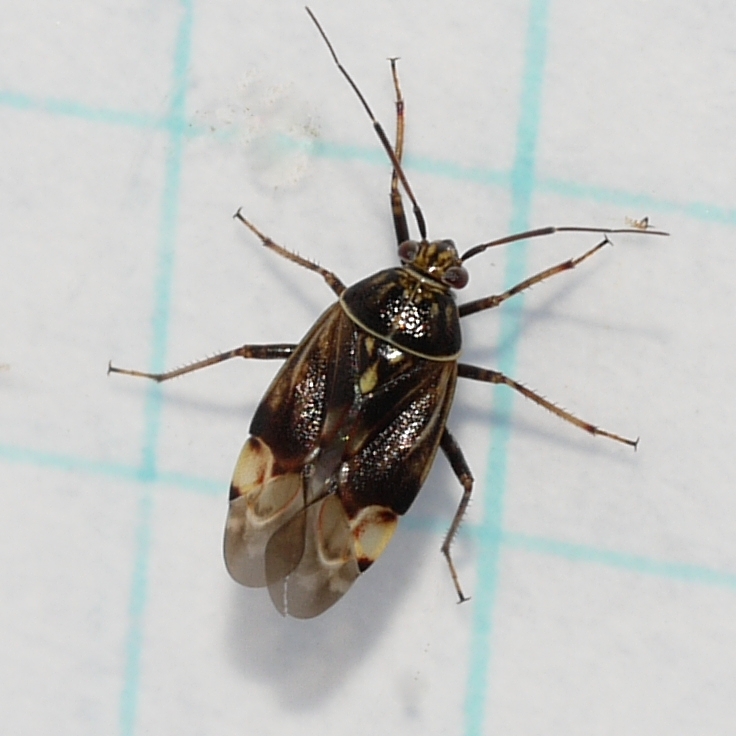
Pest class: lygus_bug